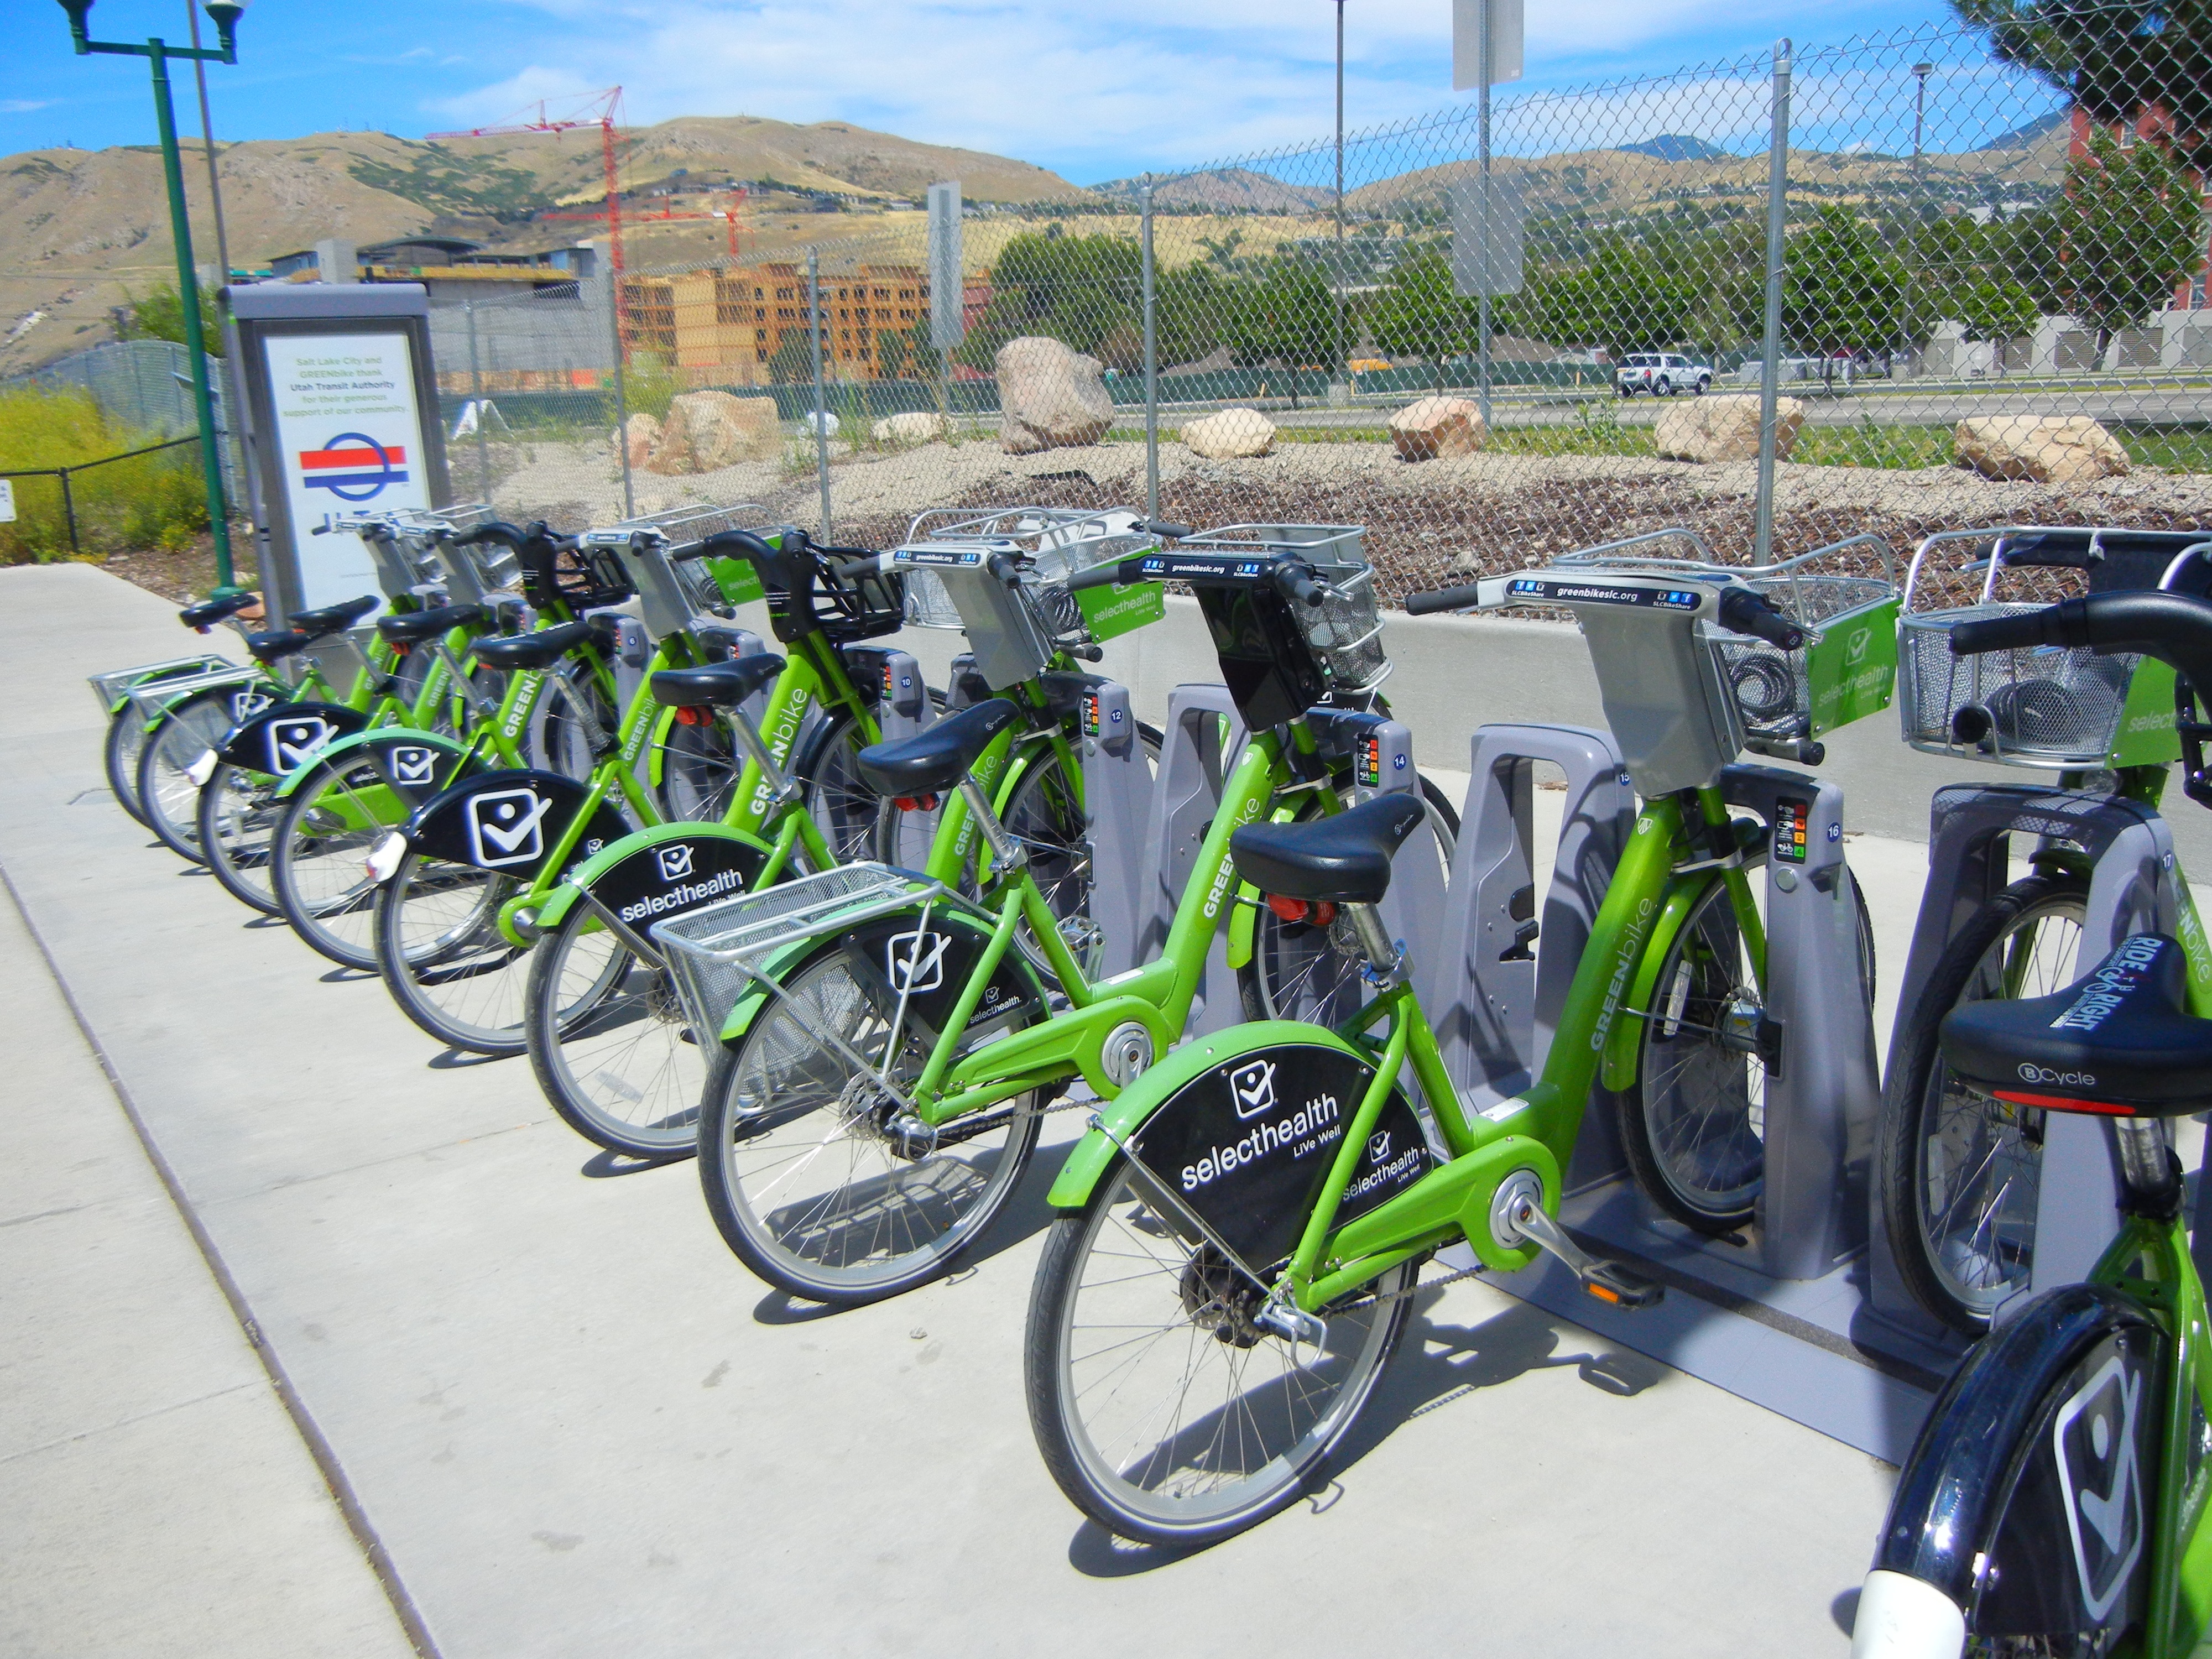
bicycle, transport, vehicle, sports equipment, mountain bike, cycling, freeride, salt lake city, road cycling, renting a bicycle, cycle sport, bicycle motocross, road bicycle, endurance sports, racing bicycle